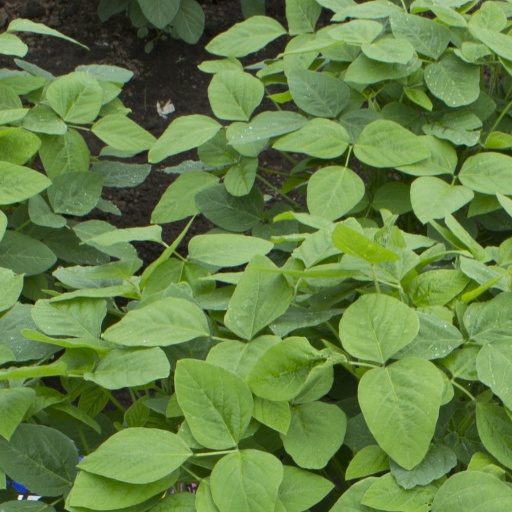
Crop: soybean